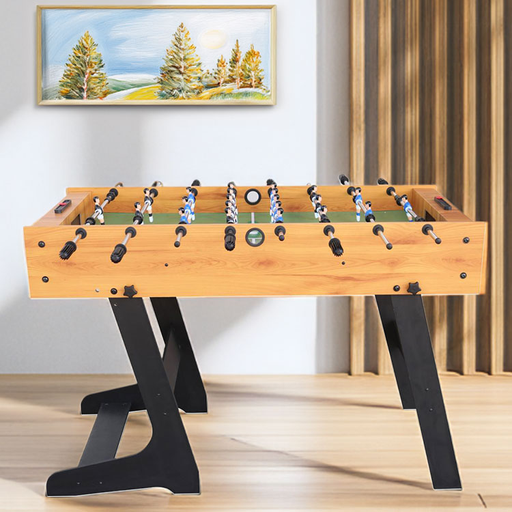
קטגוריה: עולם הילדים והפעוטות
תיאור: שולחן כדורגל מתקפל